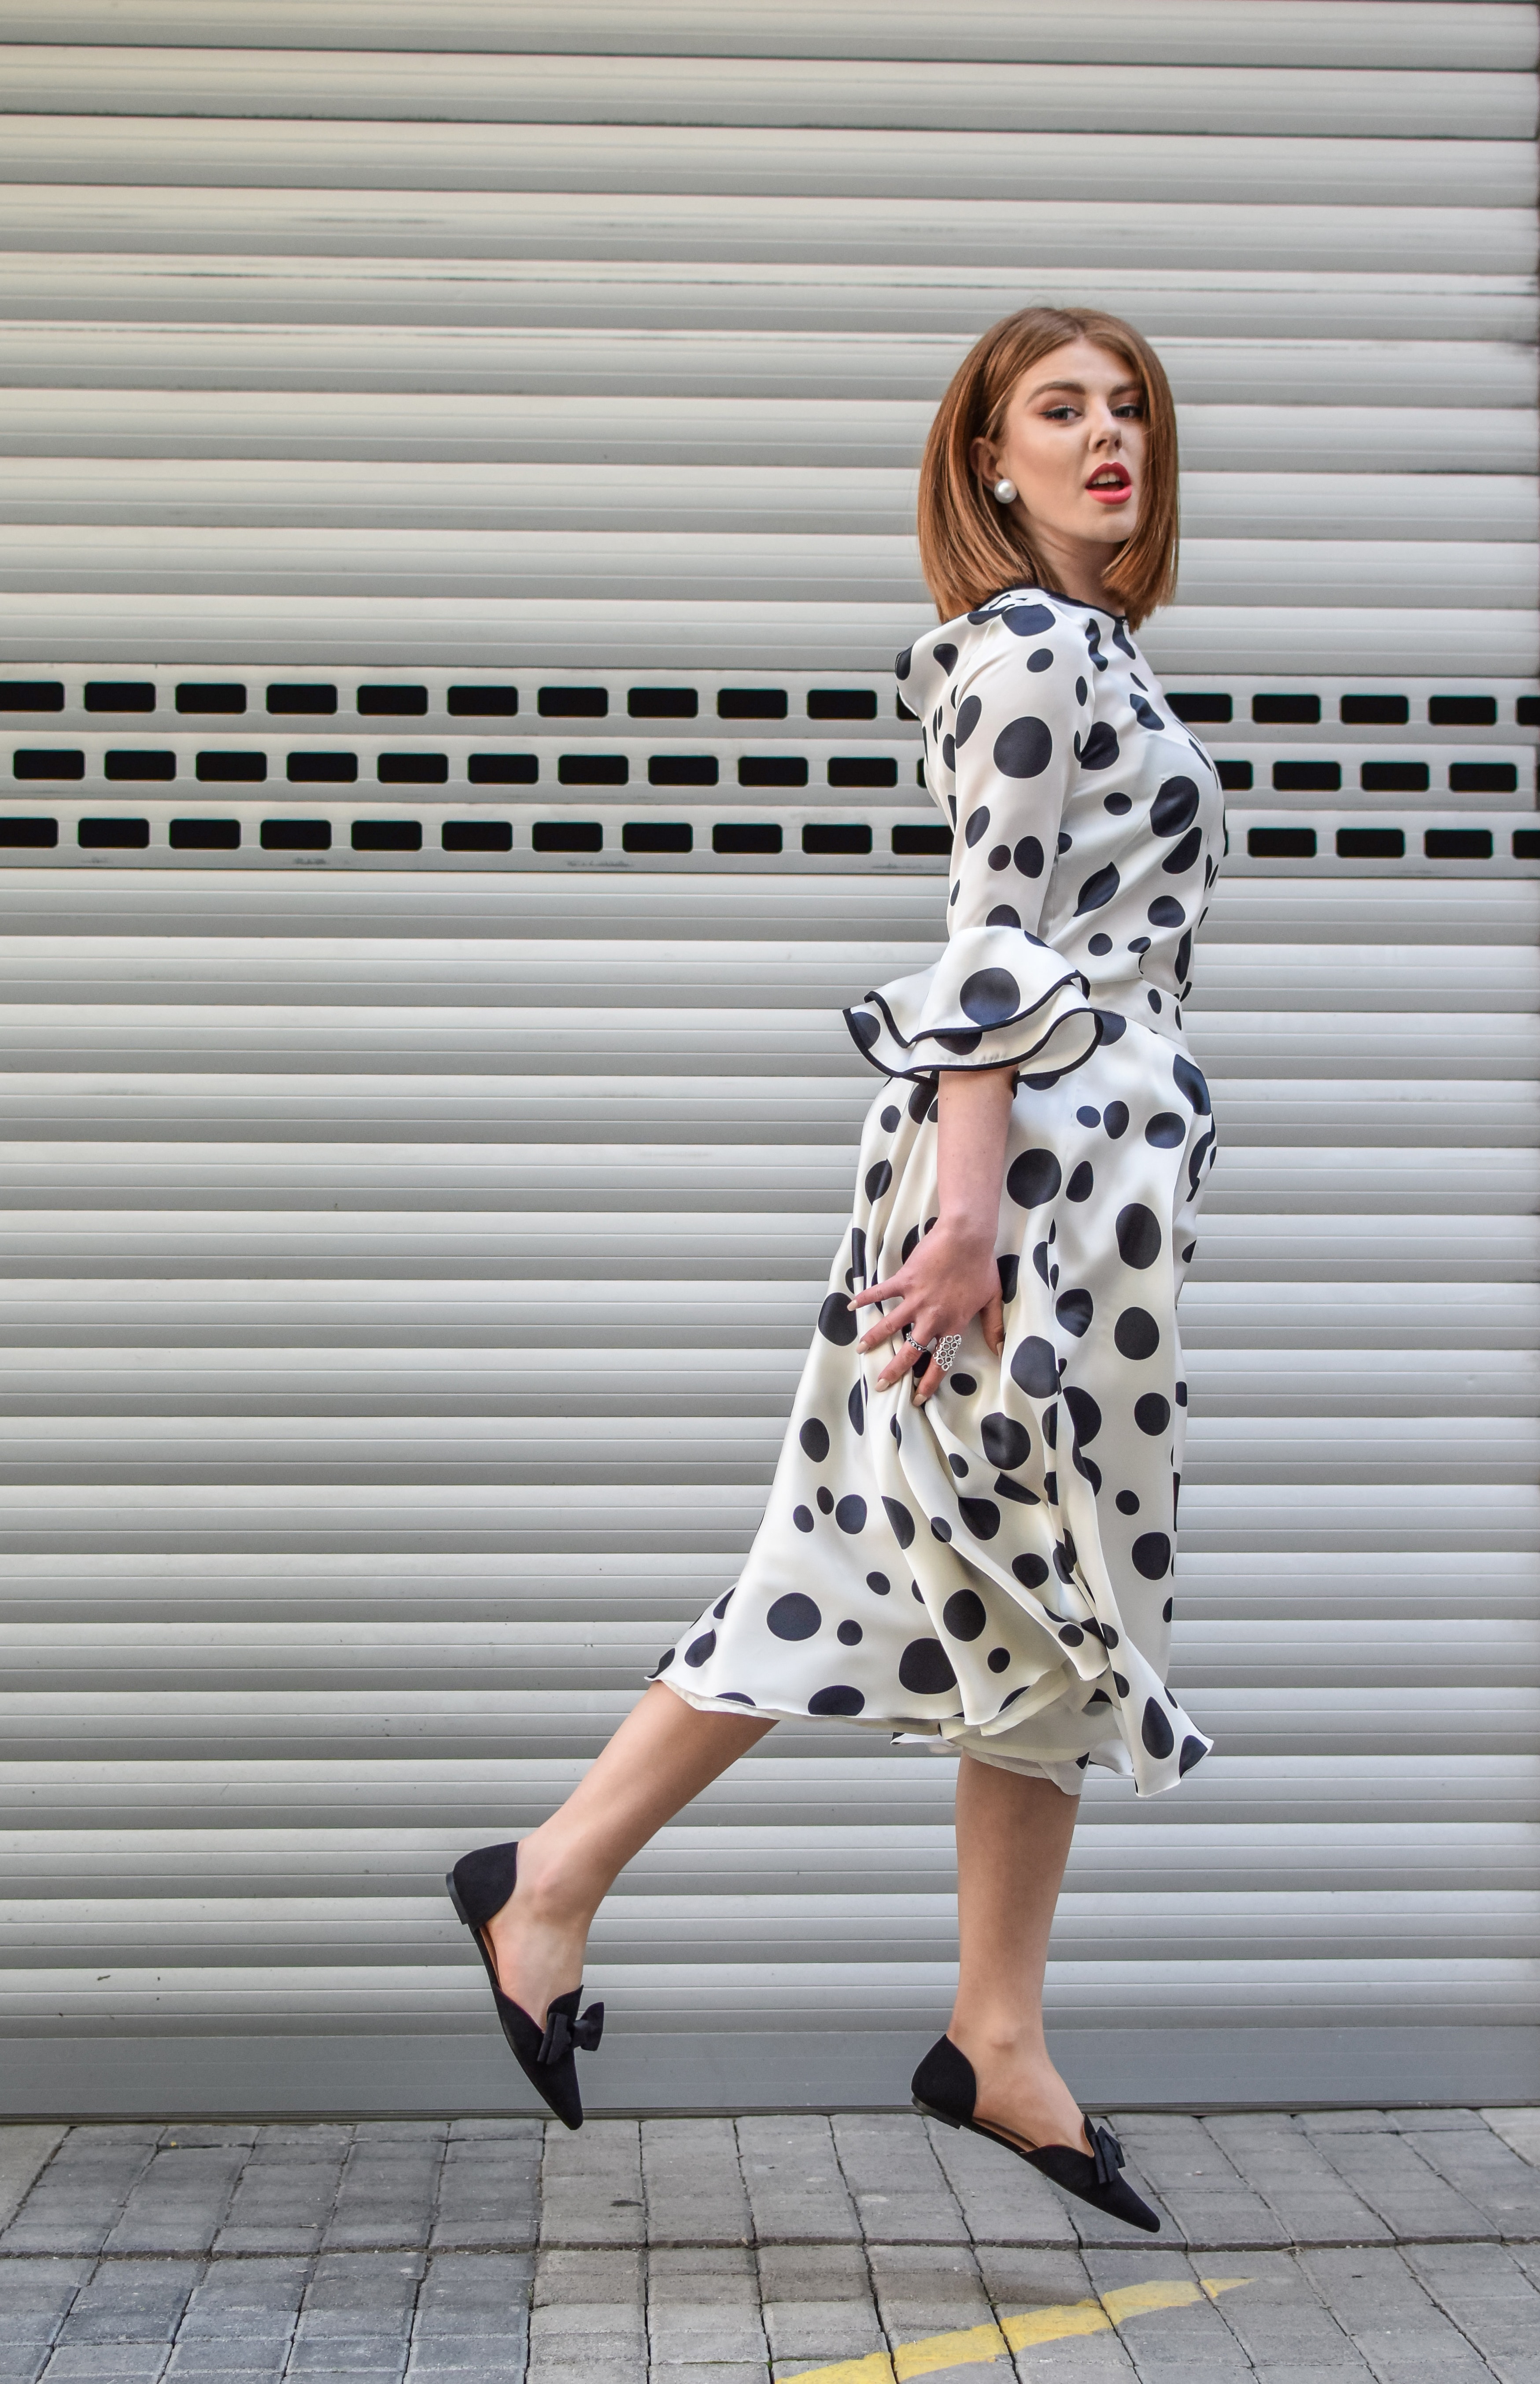
clothing, white, pattern, polka dot, street fashion, dress, black and white, fashion, snapshot, footwear, design, outerwear, photography, shoe, leg, waist, sleeve, photo shoot, style, monochrome photography, high heels, blazer